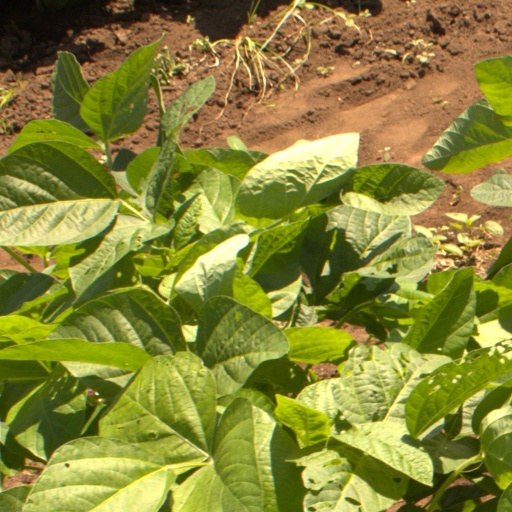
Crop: soybean